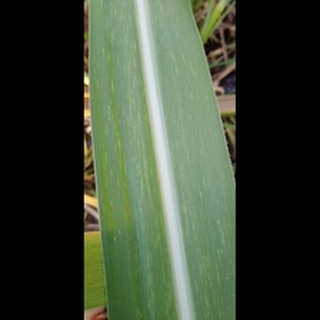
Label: sugarcane_mosaic